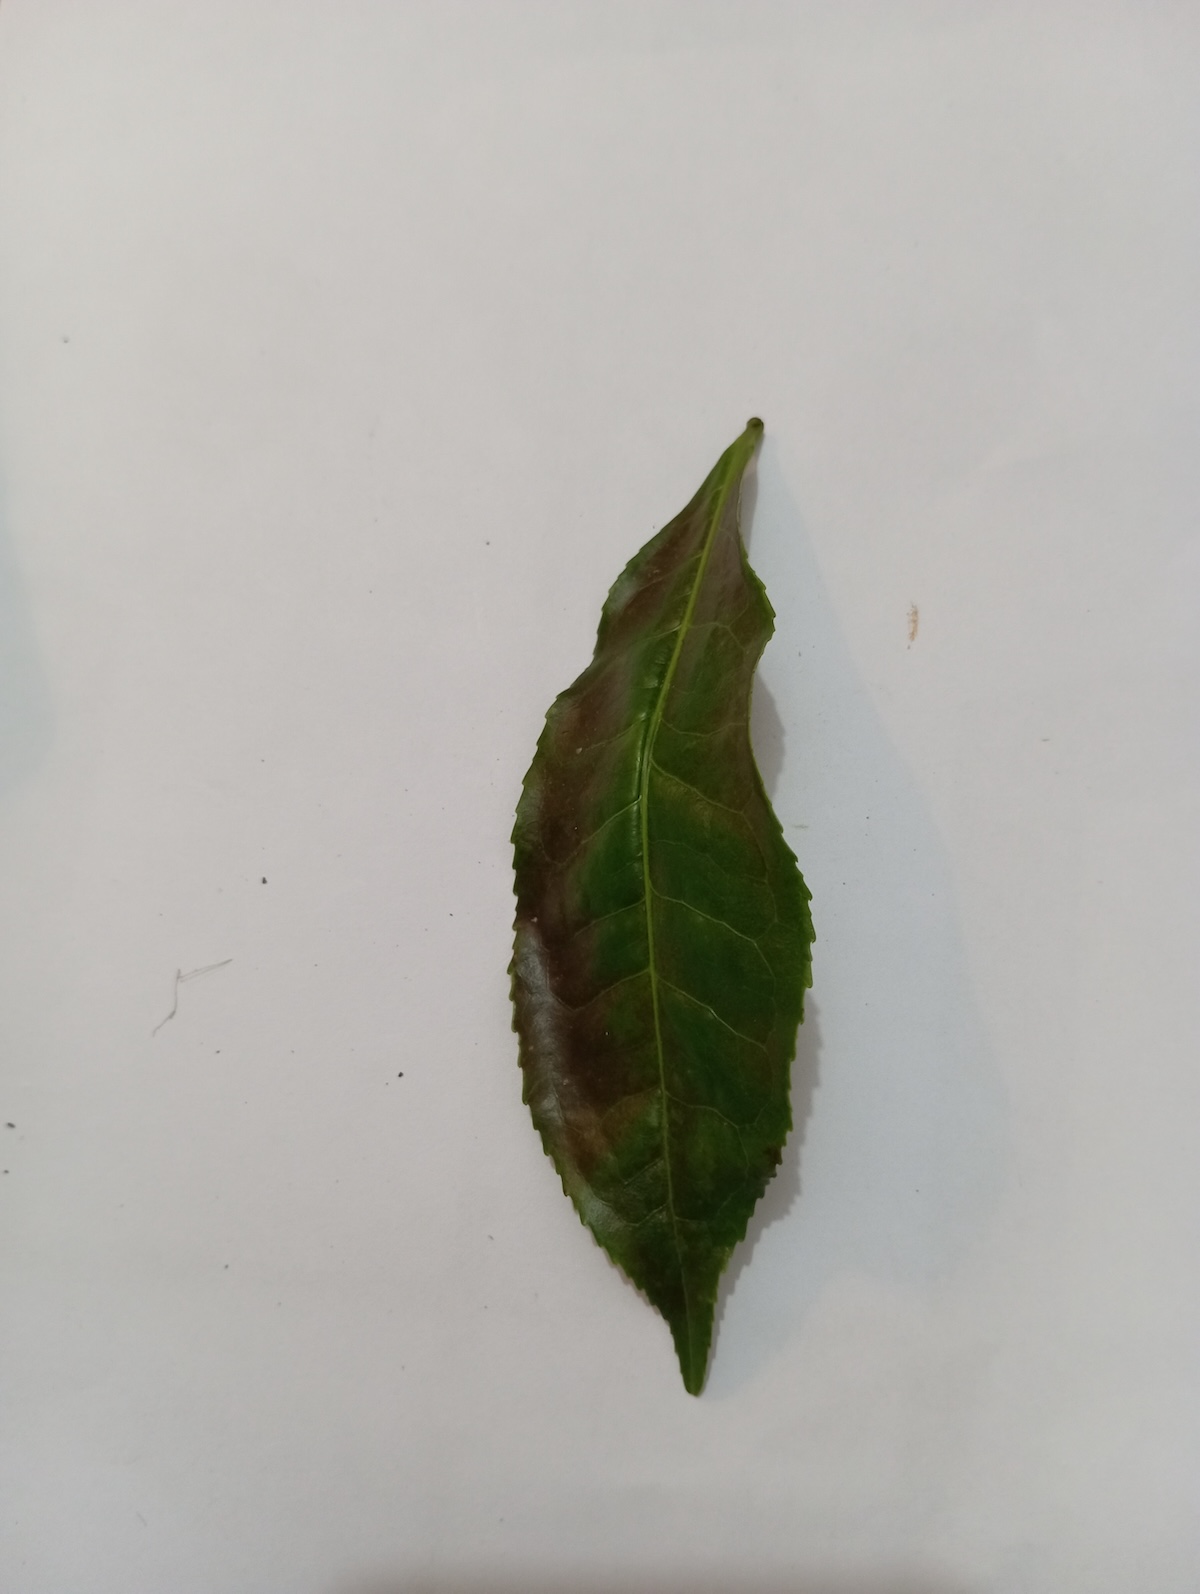
Label: Red spider